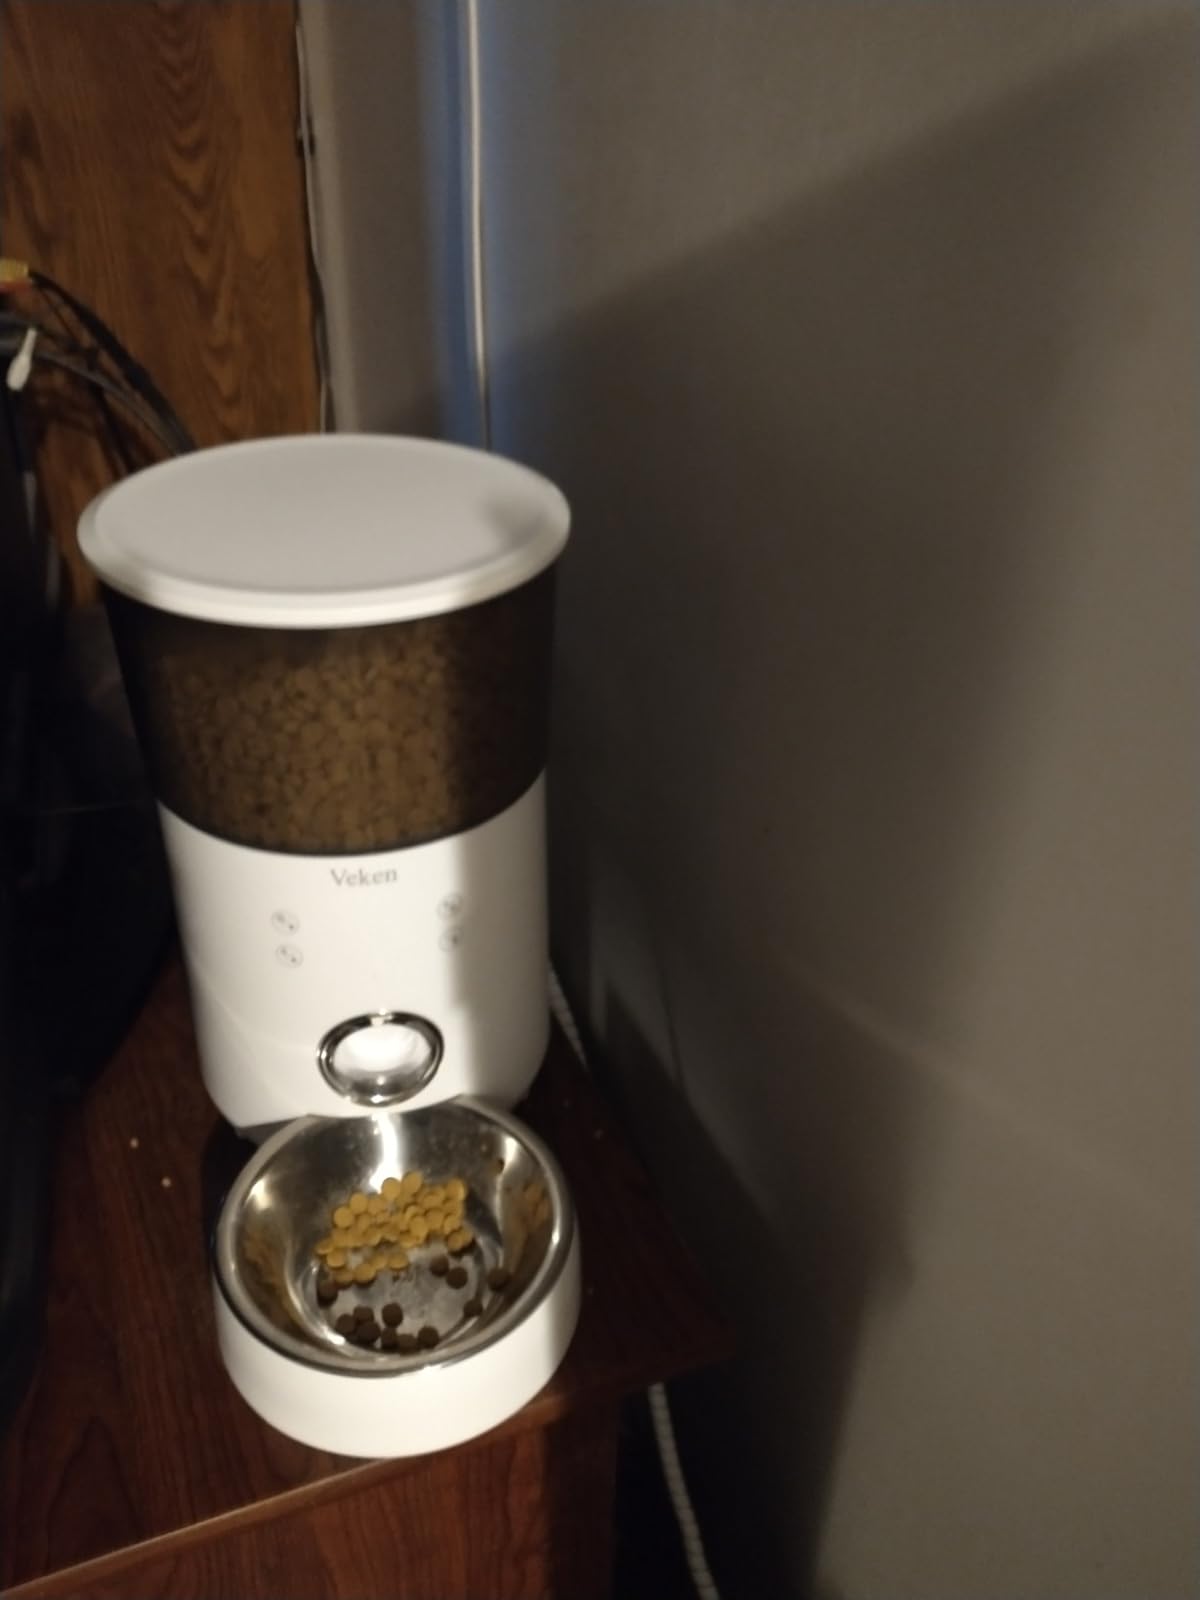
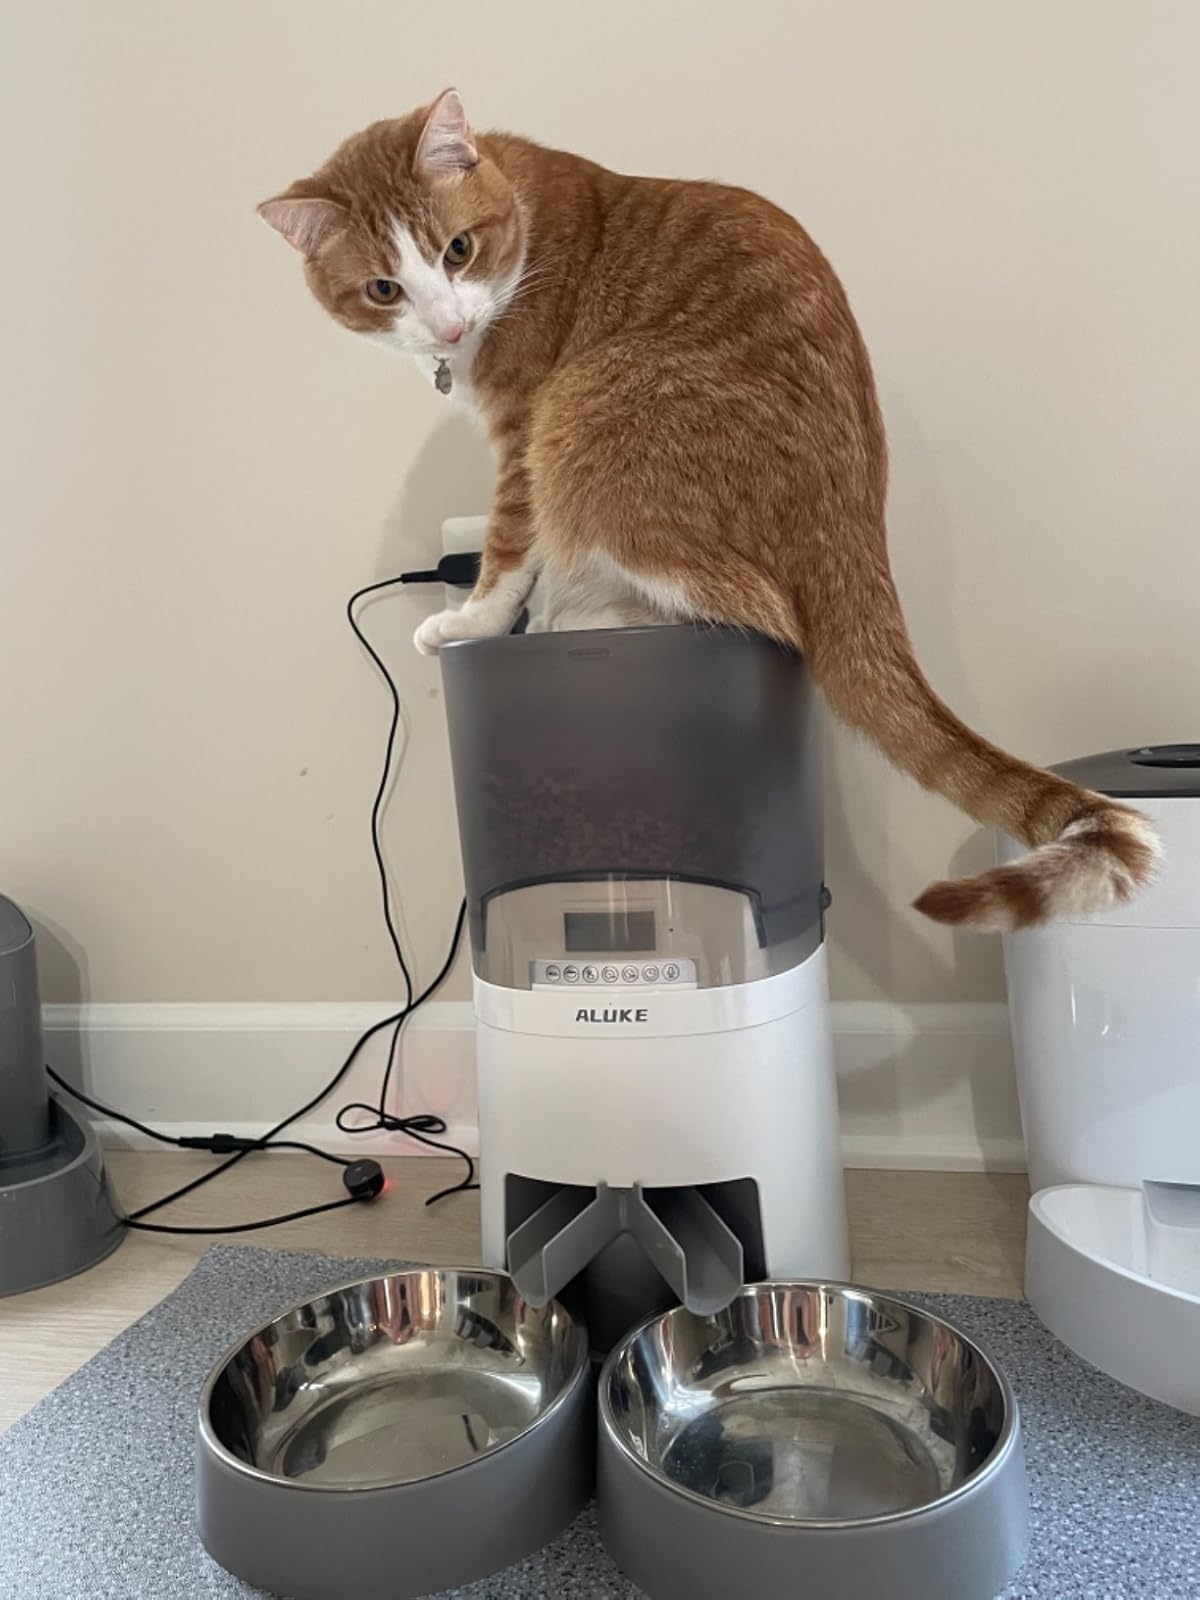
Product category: items_feeder
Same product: no